Giwan Chōho

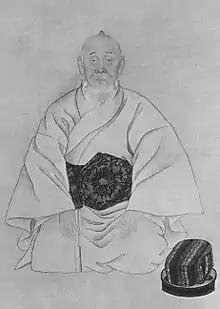

', also known more simply as ', was a Ryukyuan government official and emissary; at the time of the Meiji Restoration in Japan, he was a member of the "Sanshikan", the Council of Three top government ministers in the Ryūkyū Kingdom.